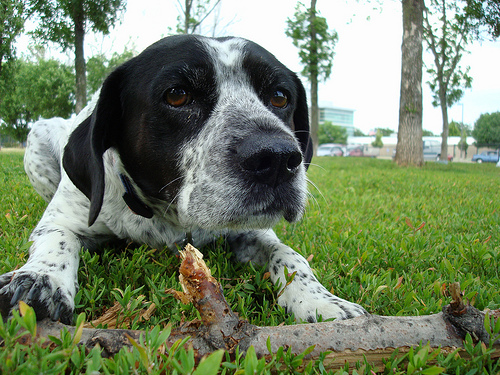
Breed: german shorthaired